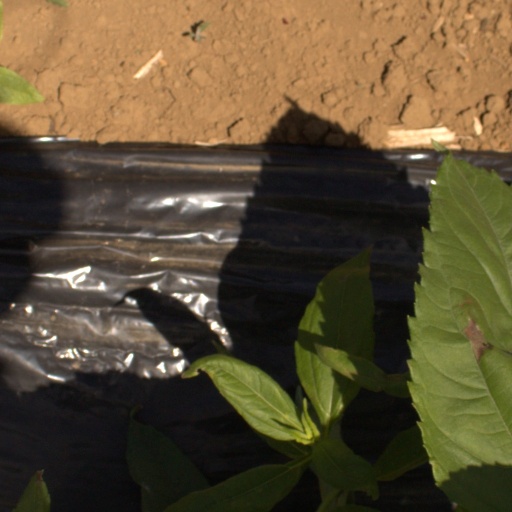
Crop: Jerusalem artichoke